Balloon (aeronautics)

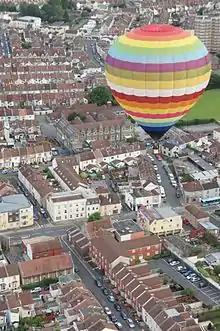
A hot air balloon in flight

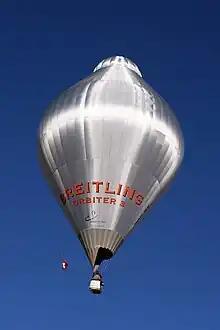
In 1999, Bertrand Piccard and Brian Jones achieved the first non-stop balloon circumnavigation in "Breitling Orbiter 3".

In aeronautics, a balloon (or a hot air baloon) is an unpowered aerostat, which remains aloft or floats due to its buoyancy. A balloon may be free, moving with the wind, or tethered to a fixed point. It is distinct from an airship, which is a powered aerostat that can propel itself through the air in a controlled manner.